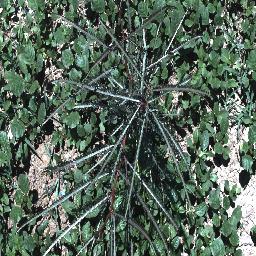
Label: parkinsonia